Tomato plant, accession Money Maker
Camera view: vertical (180 deg); turntable rotation: 180 degrees
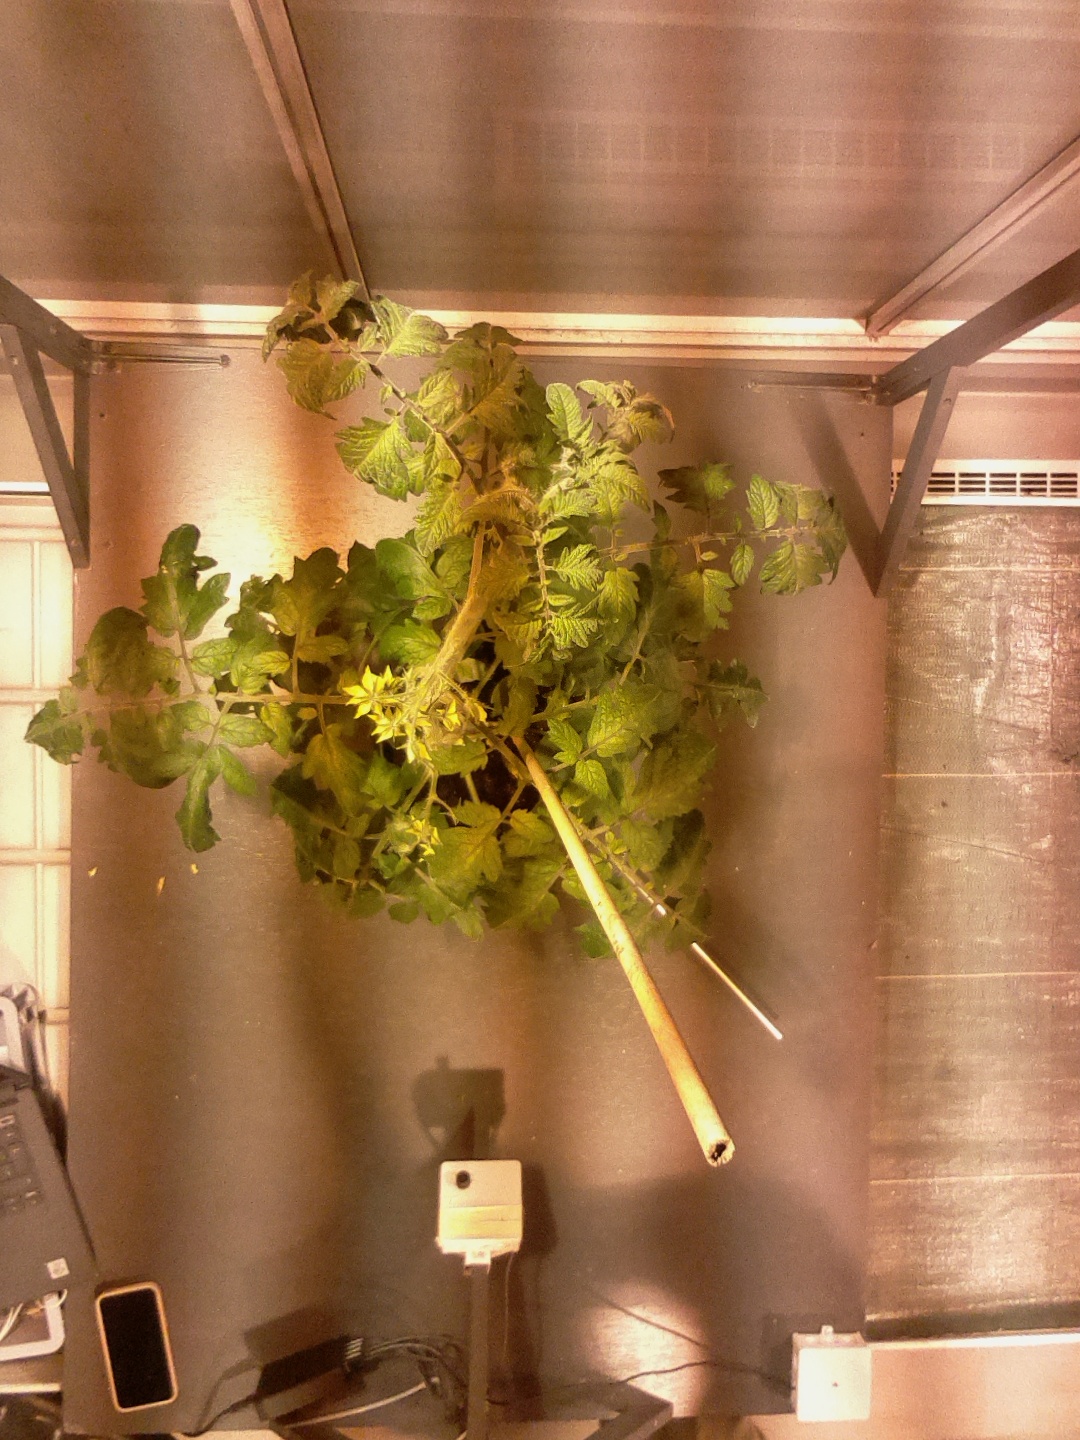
BBCH growth stage 69: End of flowering, 90%-100% of flowers open, more petals falling